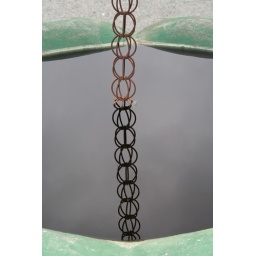
A basin in the shape of a giant lotus flower full with rainwater in front of a temple in the mountains of Yoshino, Nara prefecture.